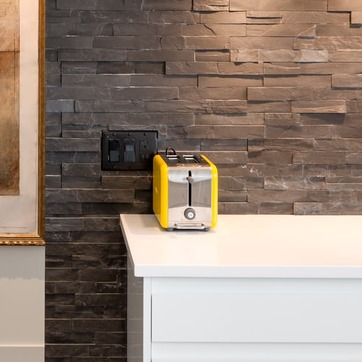
Material: metal